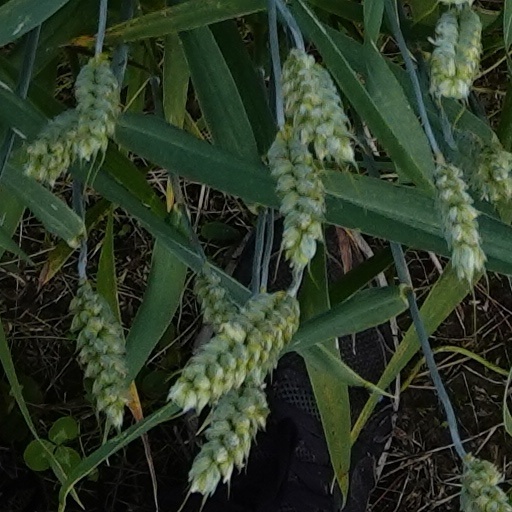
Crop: wheat